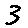
Label: 3